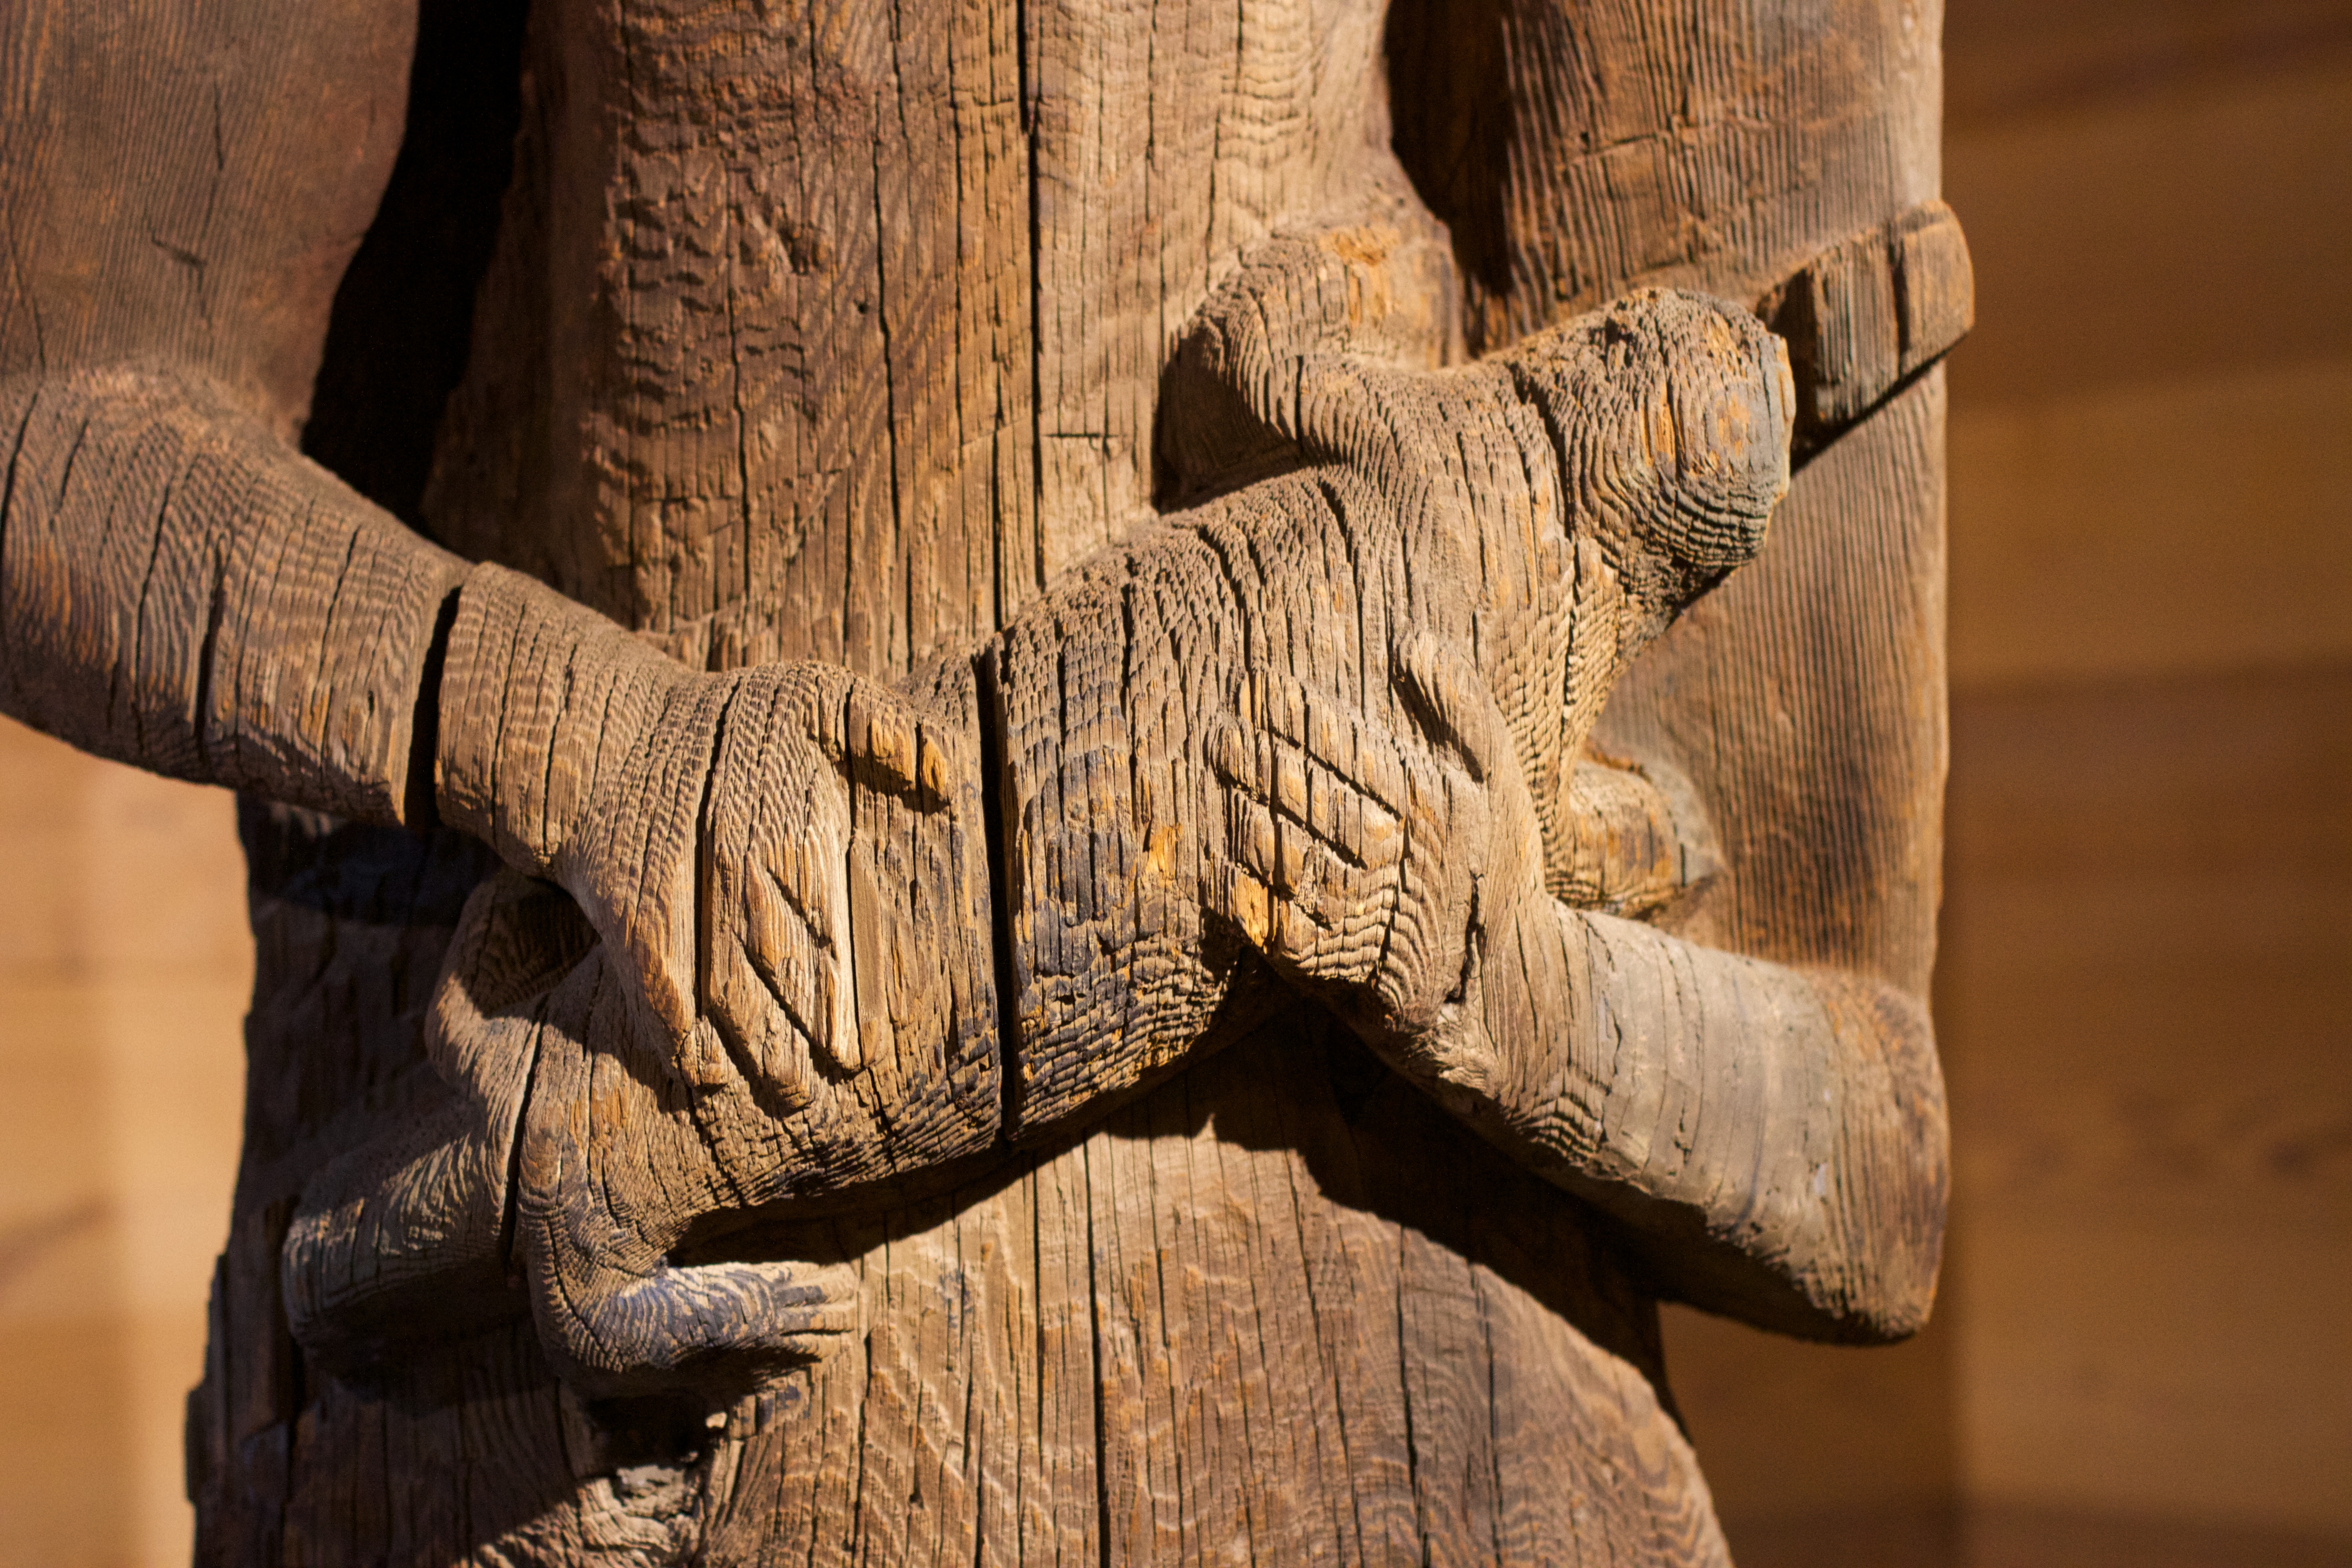
tree, rock, wood, monument, statue, sculpture, art, temple, carving, ancient history